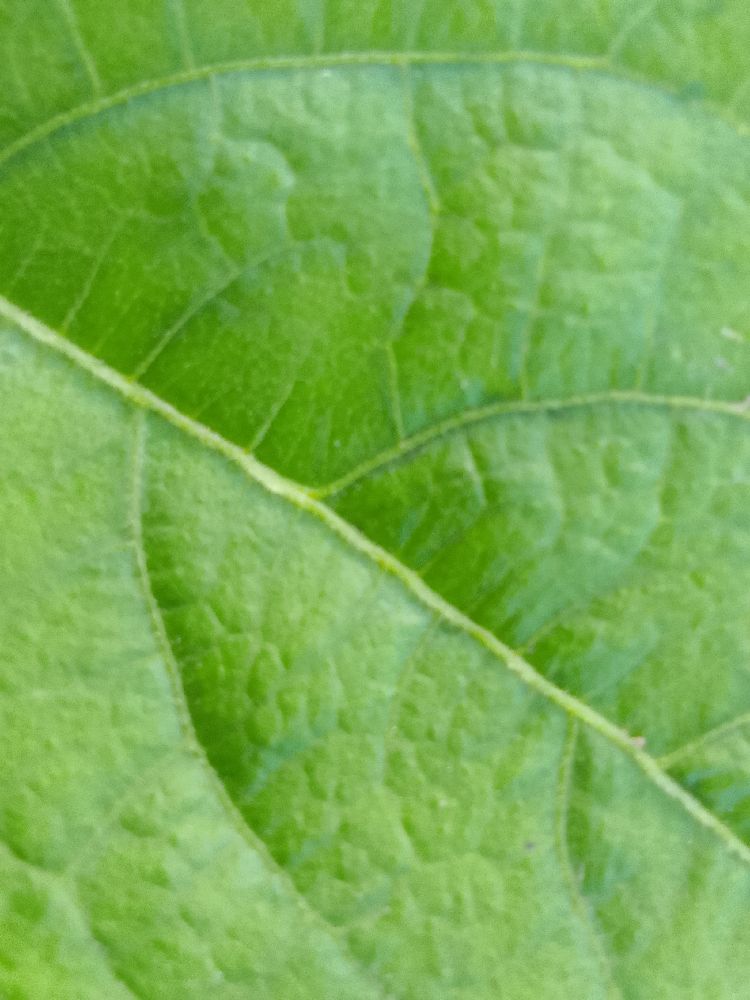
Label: rust